Gujarati–Portuguese conflicts

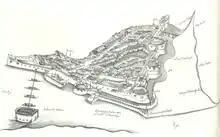
16th century sketch of the Portuguese fortress of Diu sketched by Gaspar Correia.

Bahadur Shah had appealed to the Ottomans to expel the Portuguese, which led to the 1538 expedition. An army of the Sultanate of Gujarat under Khoja Zufar aided by an Ottoman fleet led by the Ottoman governor of Egypt Hadım Suleiman Pasha, attempted to capture Diu in 1538 but the Portuguese under the command of captain António da Silveira resisted the four months long siege.